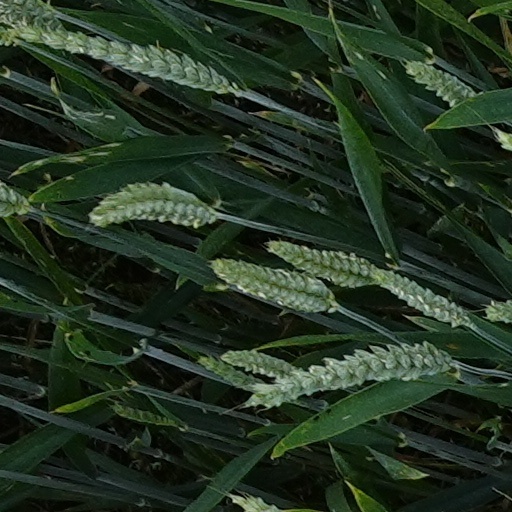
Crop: wheat